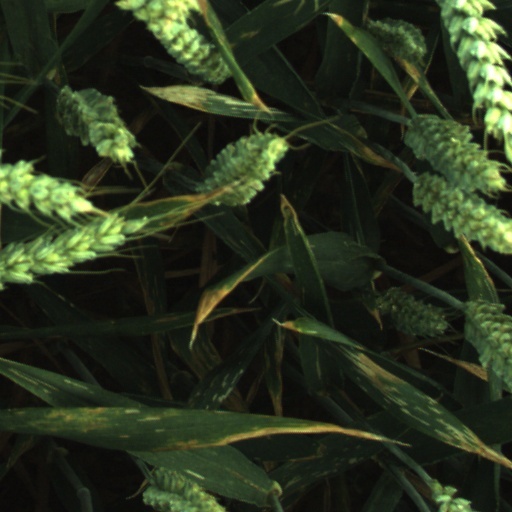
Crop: wheat